Bounds Green

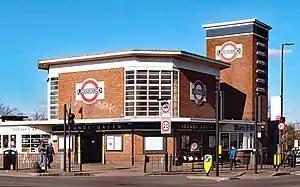
Bounds Green Underground station

Bounds Green has its own tube station on the Piccadilly line. Bowes Park mainline station, on the line into Kings Cross and Moorgate, is a short distance away. There are also a number of bus services connecting Bounds Green to the surrounding areas – most notably the 102, 299 and 184 buses. Bounds Green is bordered by the A406 North Circular Road to the north.